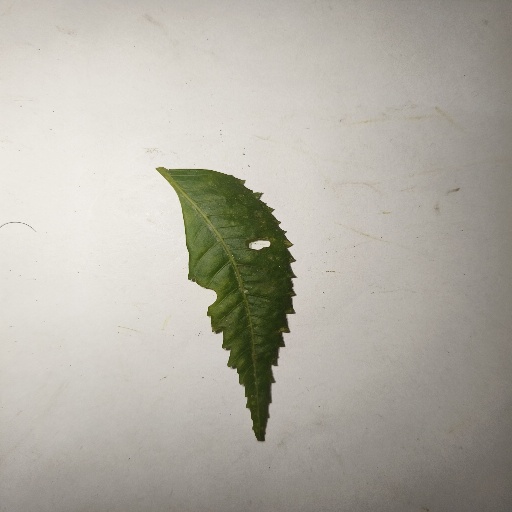
Species: Neem
Leaf condition: Shot Hole Leaf